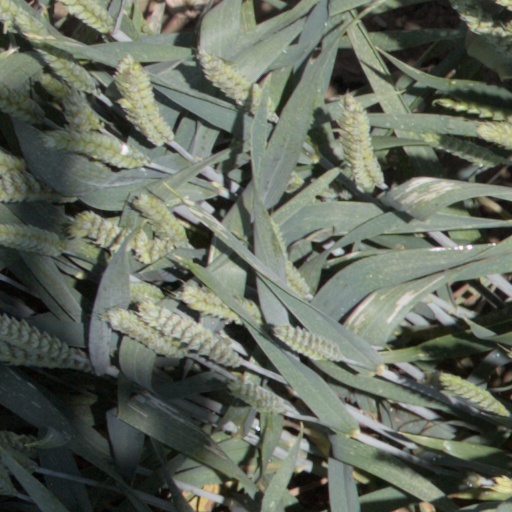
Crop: wheat